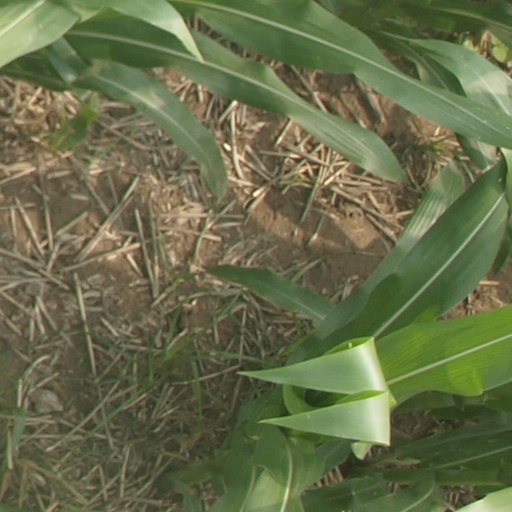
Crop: maize; corn